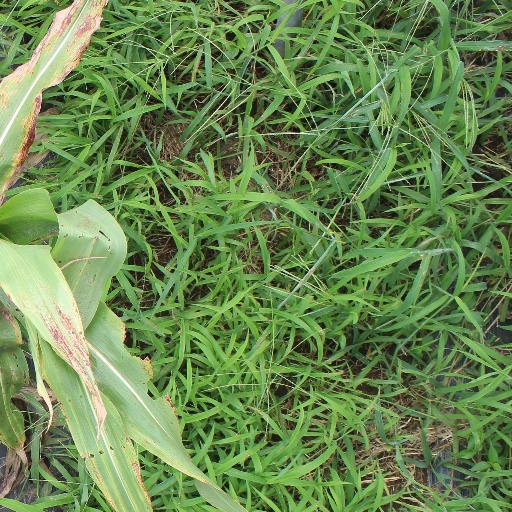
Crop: sorghum